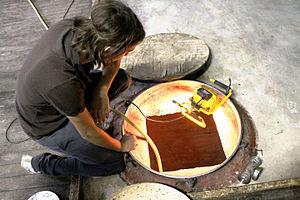
Cuve de vinification à Rivesaltes
Le muscat de Rivesaltes est un vin doux naturel d'appellation d'origine contrôlée produit dans 89 communes du département français des Pyrénées-Orientales et 9 communes du département de l'Aude, en région Occitanie.
Le vin doux naturel est un vin muté obtenu par mutage lors de la fermentation alcoolique, le moût en cours de fermentation étant additionné d'alcool éthylique pour arrêter sa fermentation afin de conserver sucre résiduel et fruité, tout en augmentant plus ou moins fortement le titre alcoométrique volumique. L'alcool du vin doux naturel provient donc de sa propre fermentation ainsi que de l'ajout pratiqué lors du mutage. On le distingue du vin de liqueur qui reçoit de l'alcool avant le début de la fermentation.